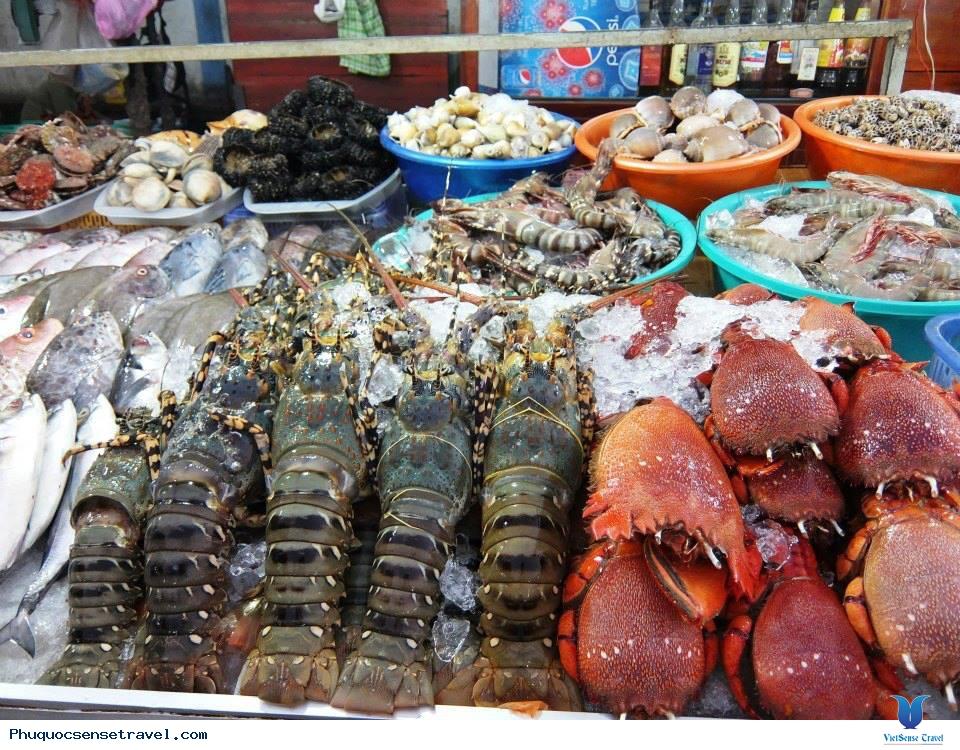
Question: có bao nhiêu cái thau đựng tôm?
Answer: có hai cái thau đựng tôm